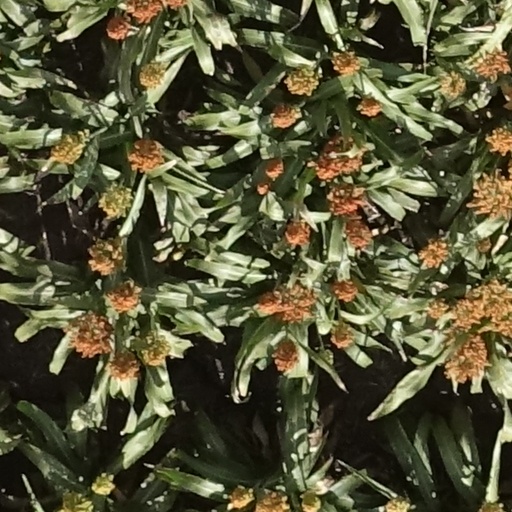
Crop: sorghum